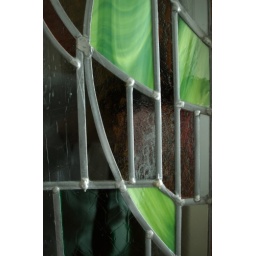
Here's a small detail form the stained glass window in my house. I love the shapes and different textures of the glass